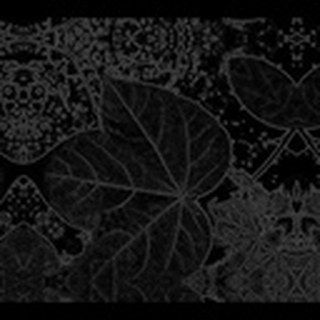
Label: healthy_cotton